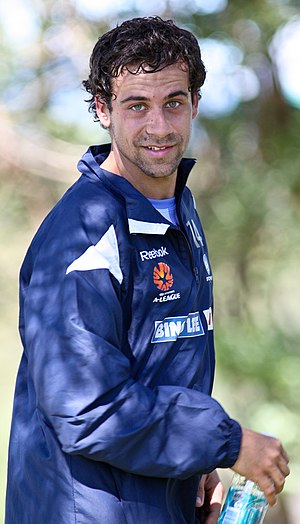
Alex Brosque
Alex Brosque er en australsk fodboldspiller.